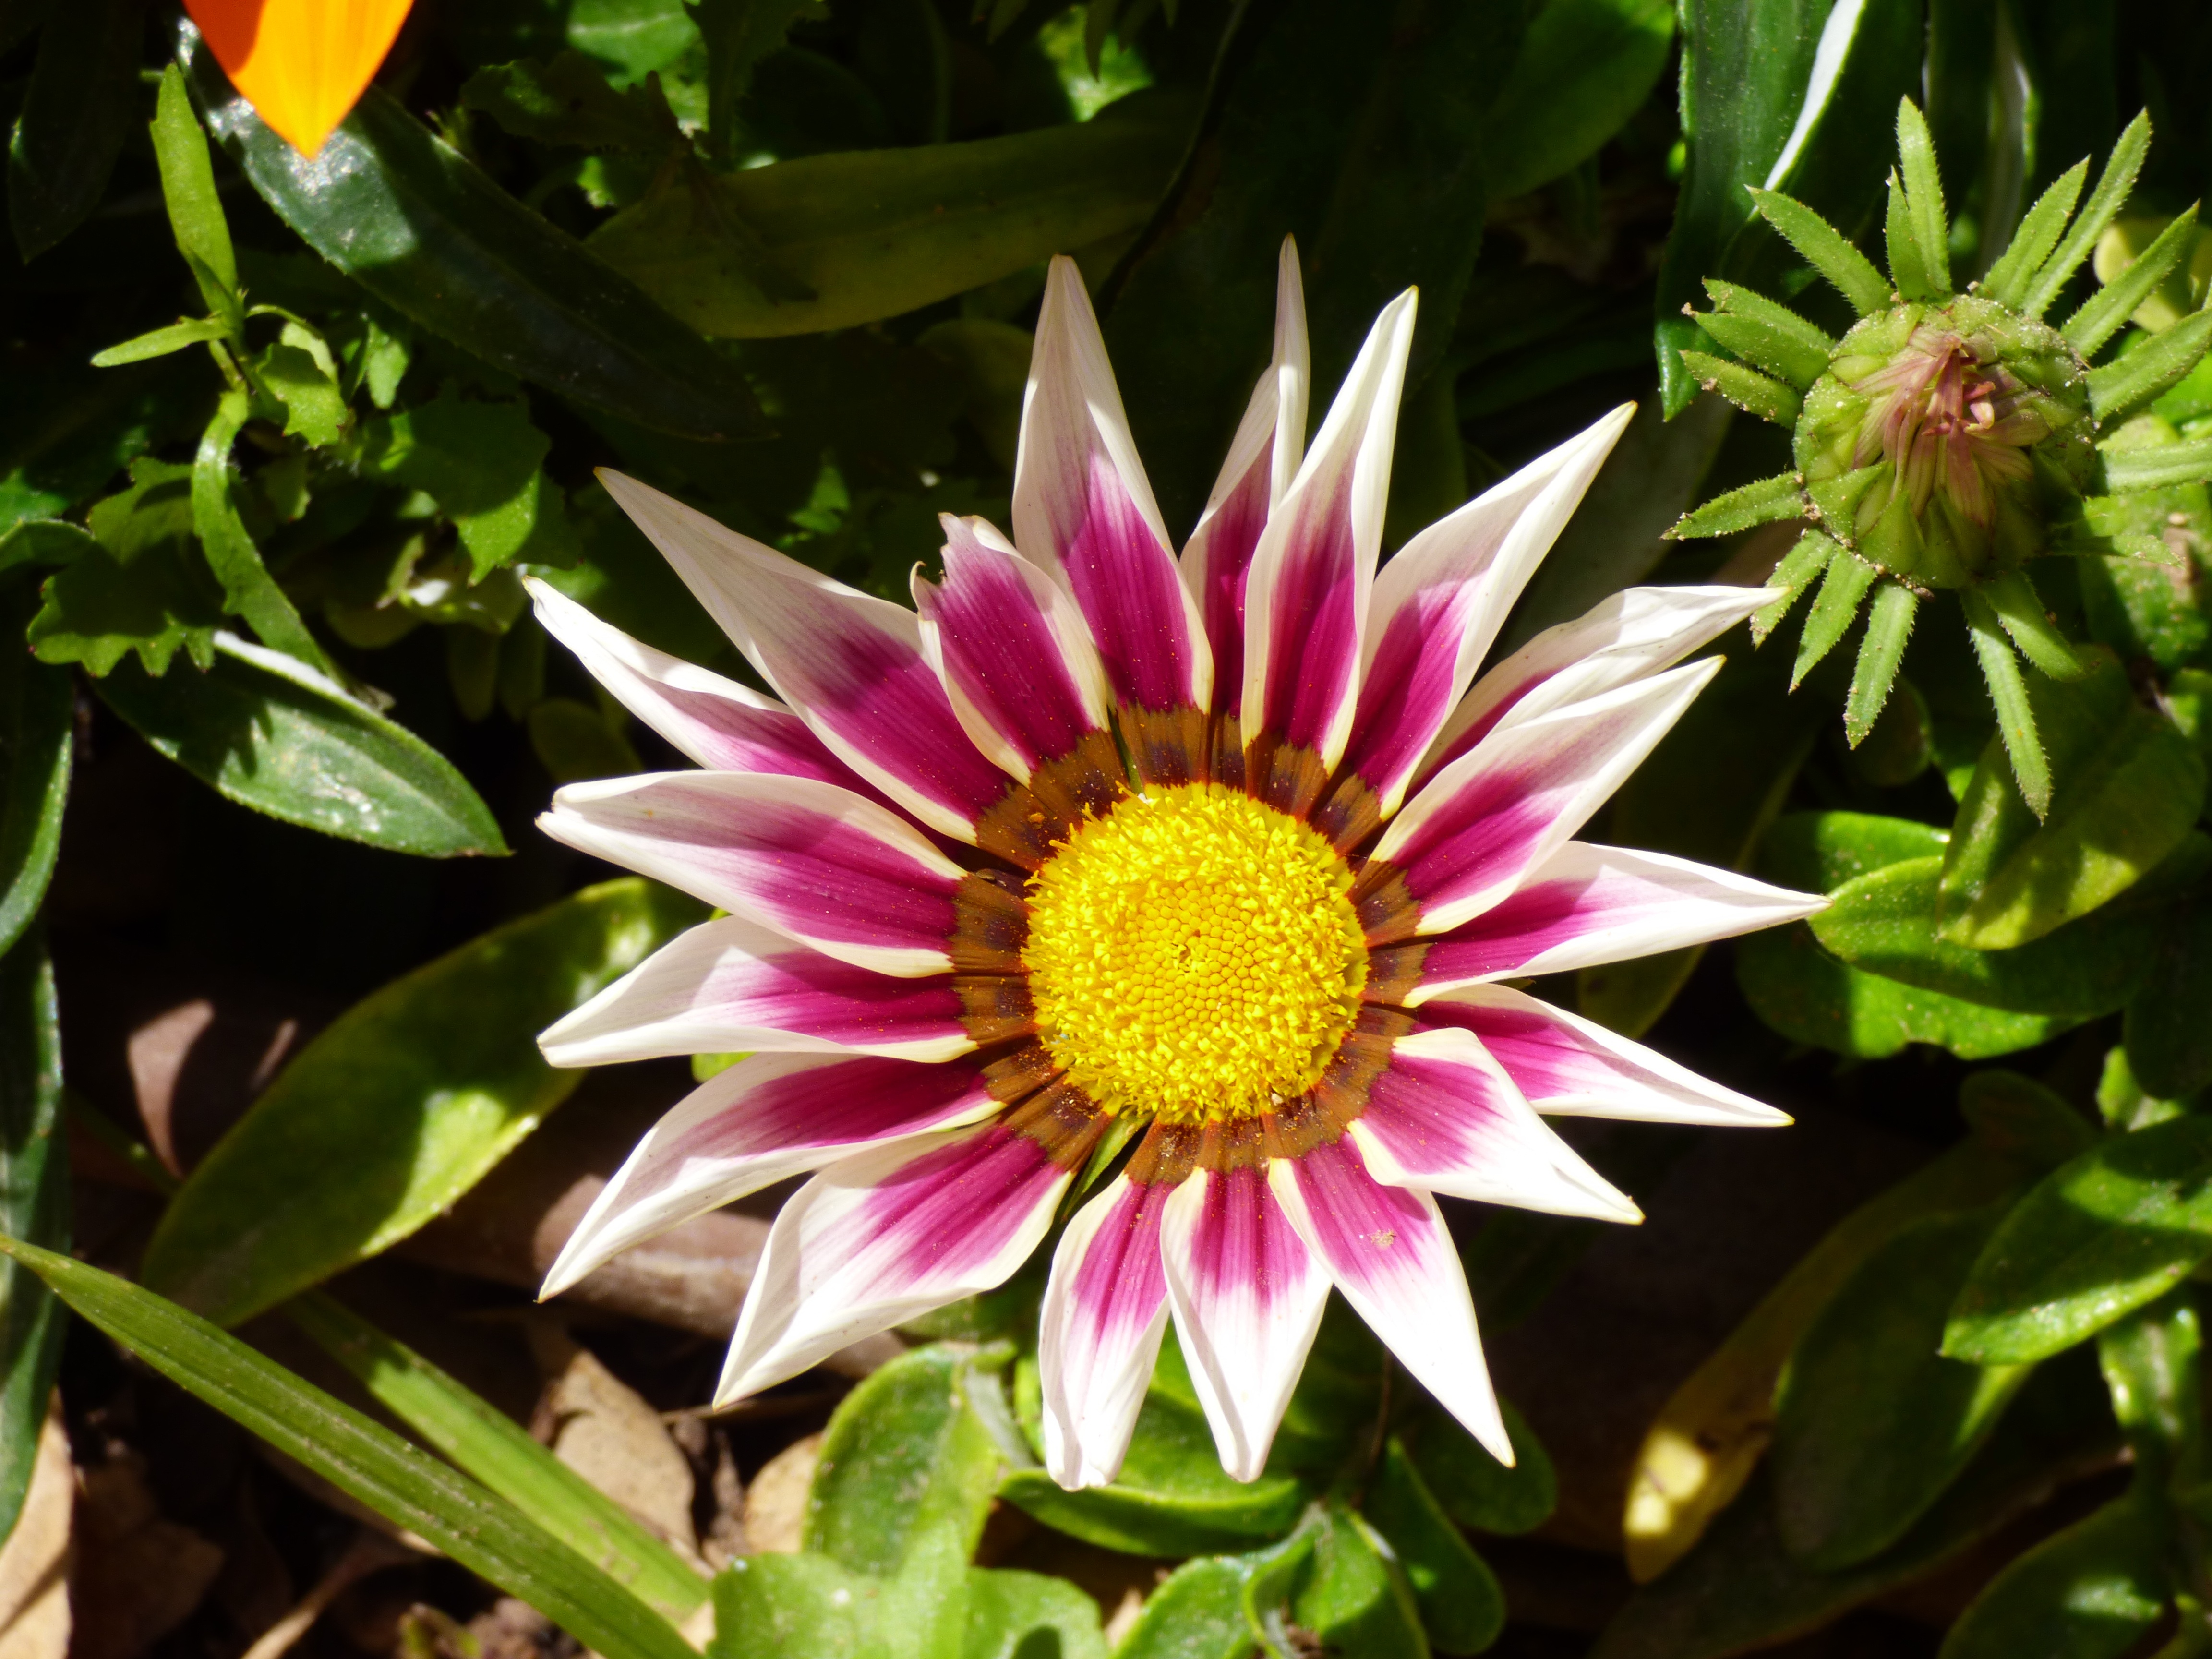
blossom, plant, white, flower, petal, bloom, natural, botany, garden, pink, flora, botanical, wildflower, dahlia, colour, macro photography, flowering plant, daisy family, land plant, vaiagata